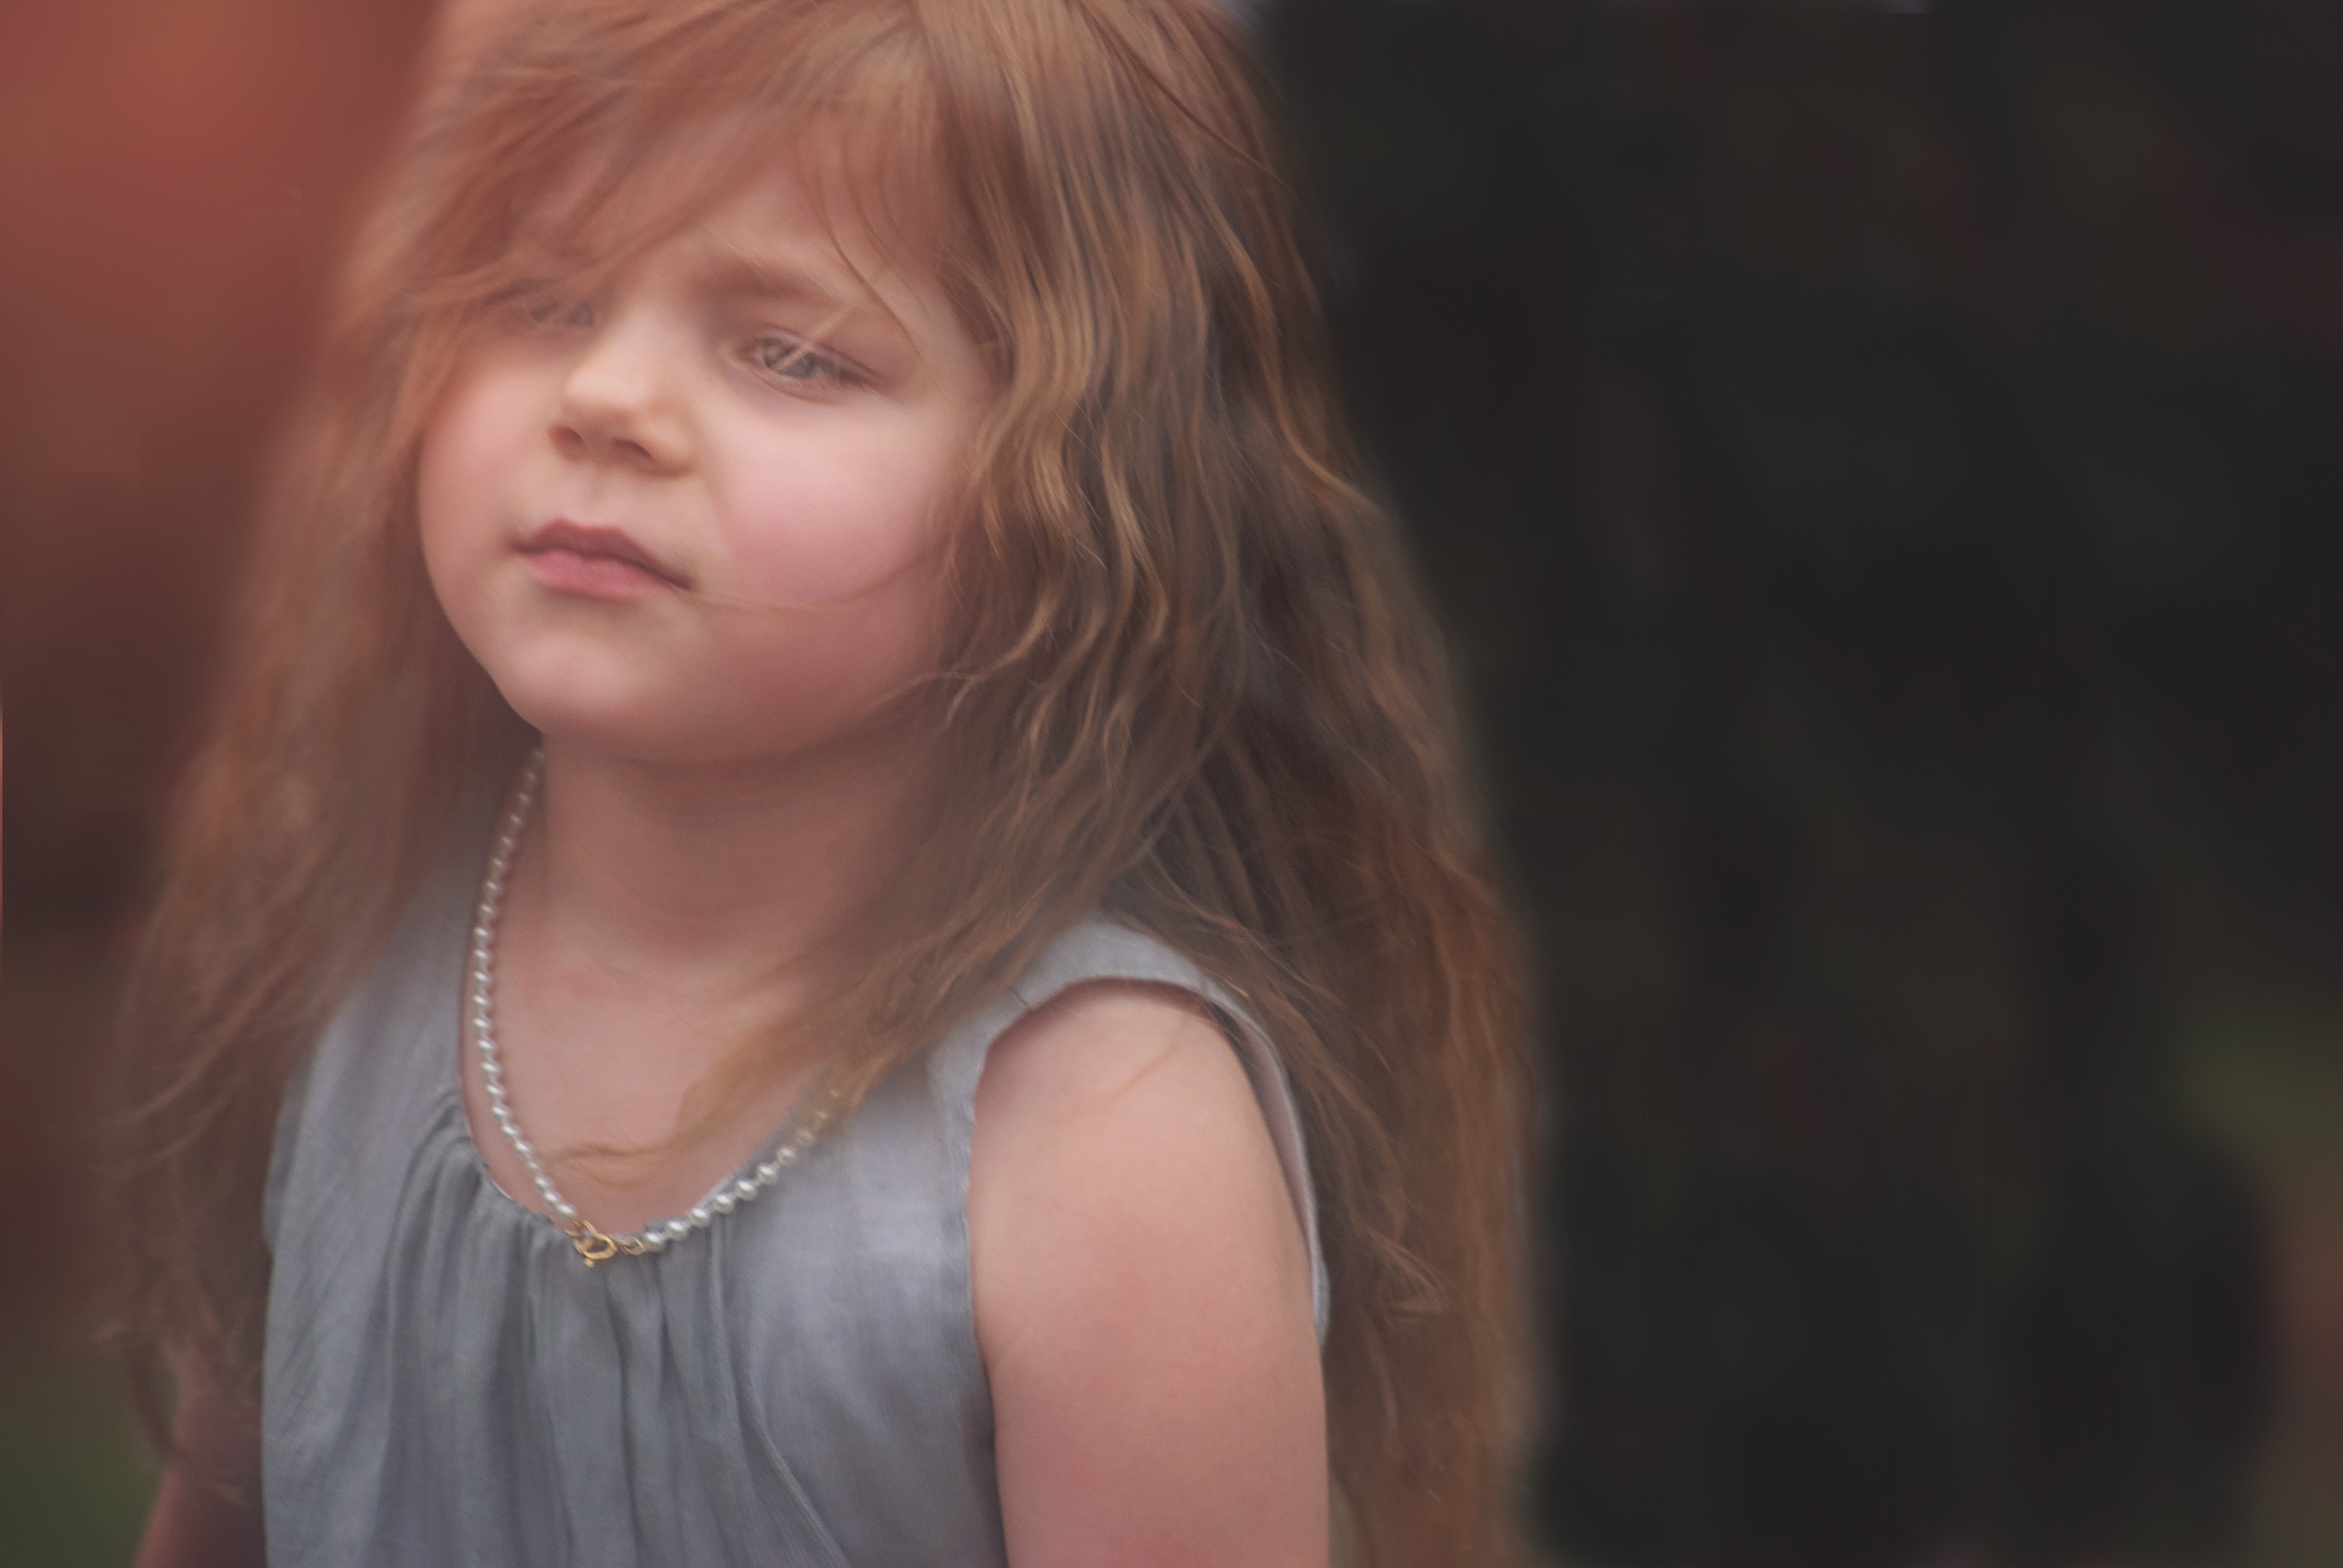
person, girl, woman, hair, photography, cute, female, brunette, portrait, model, young, child, fashion, lady, facial expression, hairstyle, smile, long hair, sad, face, nose, eye, head, skin, beauty, expression, style, blond, photo shoot, beauty hair, brown hair, portrait photography, human hair color